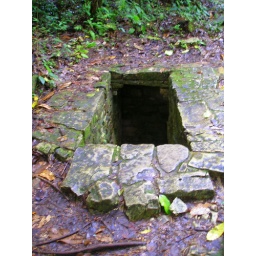
A door in the floor